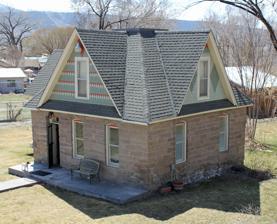
Building: Wasson-McKay Place
Country: United States of America
Year built: 1902
United States historic place Wasson-McKay Place U.S. National Register of Historic Places Location 259 Cardinal Way, Parachute, Colorado Coordinates 39°26′56″N 108°03′08″W / 39.44889°N 108.05222°W / 39.44889; -108.05222 Area 1 acre (0.40 ha) Built 1902 Built by Wilkinson, William Architectural style Late Victorian, Pioneer Log NRHP reference No. 10000536 Added to NRHP August 5, 2010 The Wasson-McKay Place , at 259 Cardinal Way in Parachute, Colorado , was built in 1902.  It was listed on the National Register of Historic Places in 2010. The listing included two contributing buildings and a contributing site . The property was considered a good example of a combination of pioneer log construction and Victorian style .  An icehouse/cabin was built around 1900. The house, built in 1902 of sandstone , has Late Victorian features in its steep roof with a jerkinhead , gabled dormer and other gabled projections, decorative cut shingles, and segmental arched windows.  It was expanded by an ornamental concrete block addition to the south in 1909. References